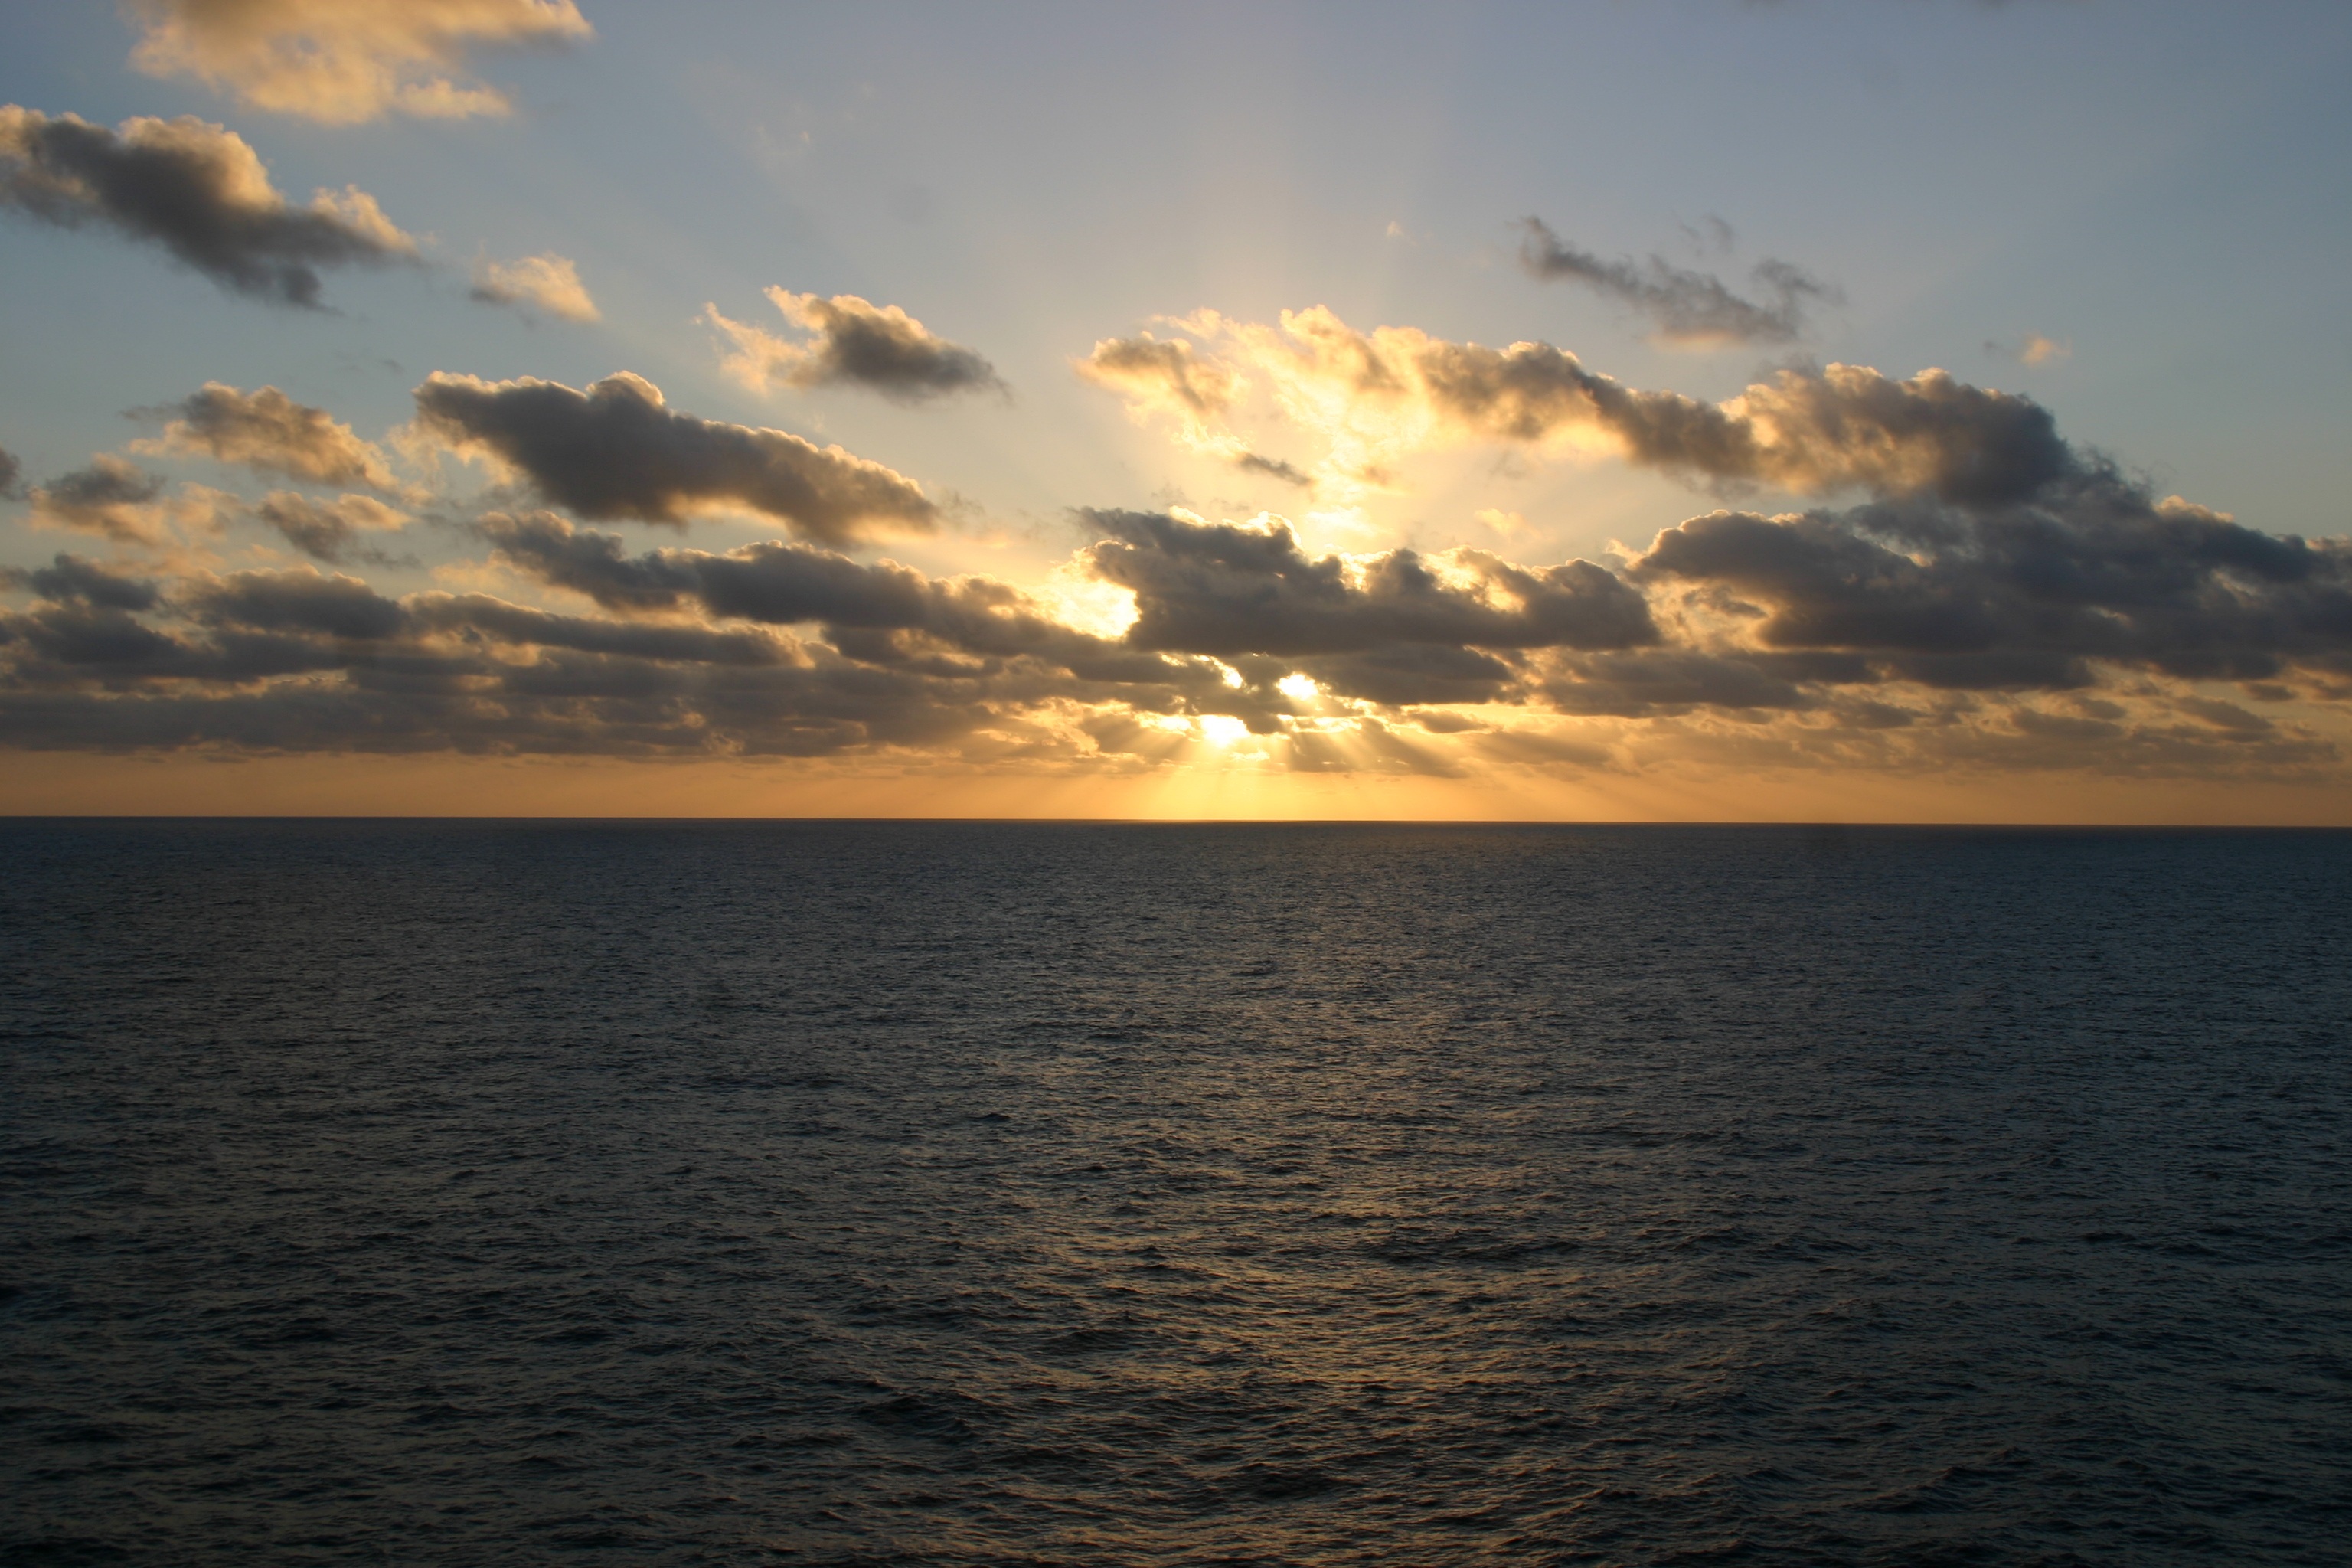
beach, sea, coast, water, ocean, horizon, cloud, sky, sun, sunrise, sunset, sunlight, shore, wave, dawn, dusk, evening, bay, afterglow, wind wave